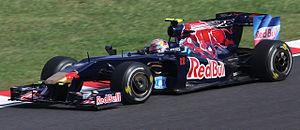
La Toro Rosso STR4 est la monoplace de Formule 1 engagée par l'équipe Scuderia Toro Rosso dans le championnat du monde de Formule 1 2009.